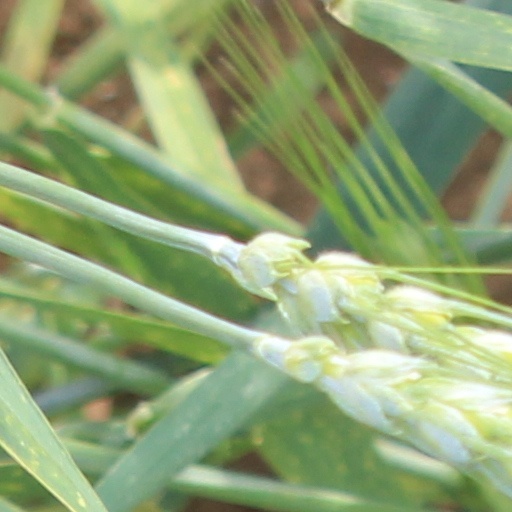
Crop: wheat